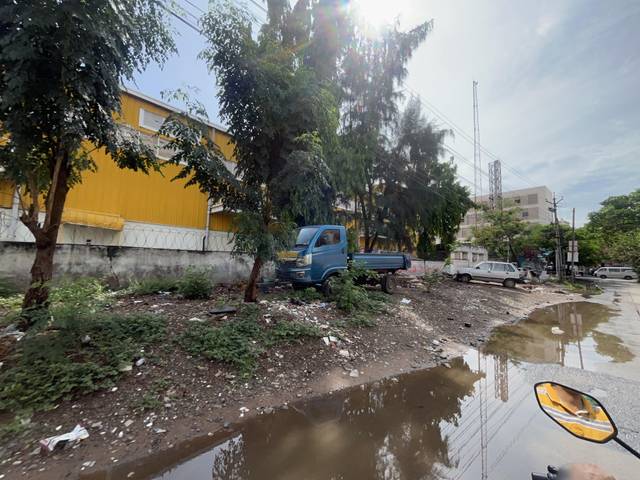
Region: India
Coordinates: 16.51, 80.641